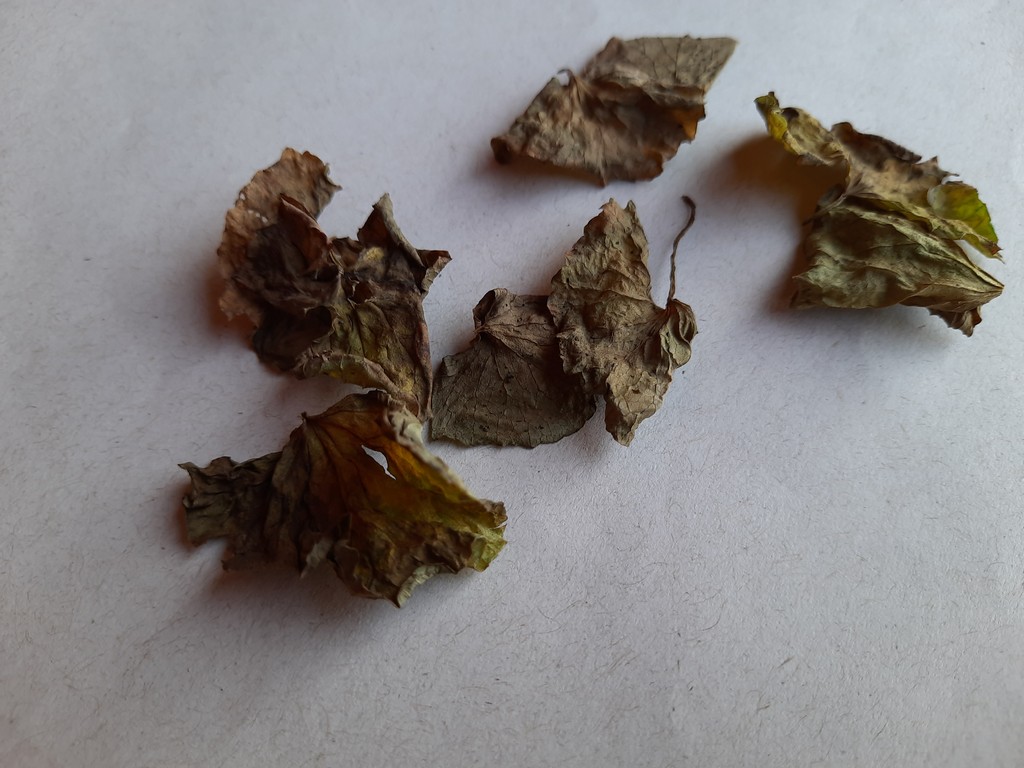
Label: Dried